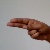
The image shows a hand gesture representing the letter 'H' in Indian Sign Language.